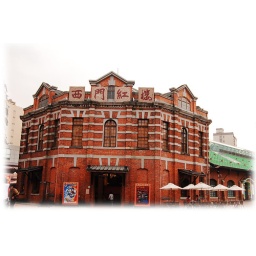
Red house theatre is a historic theater in the Ximending area of Taipei. &lt;i&gt;My Taiwan trip - Day 3&lt;/i&gt;